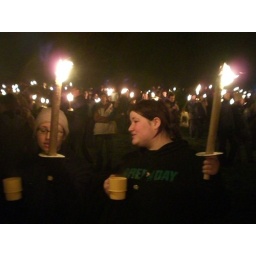
torchlight proccession...followed by wooden horse burning. ah, just like home.